Robby Gordon

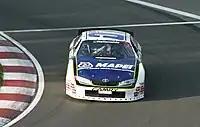
Gordon in the qualification for the 2010 NAPA Auto Parts 200 at Circuit Gilles Villeneuve in Montreal.

Robby Gordon participated in several Busch races in 2006, including a few for Dale Earnhardt Jr.'s Nationwide team (JR Motorsports). The most notable highlight of his season was a thrilling second-place finish at Watkins Glen on August 12. Driving his own No. 7 Chevy, Gordon went door-to-door with Kurt Busch, driver of the No. 39 car for Penske South Racing, for the final few laps. Gordon gained ground in the chicane, almost catching Busch. The two cars went wildly into the grass and dirt, almost wrecking each other. Gordon was able to save his car, as Busch went down the final straightaway to win the race. While being interviewed in victory lane, Busch gave Gordon praise for a great race and said it reminded him of his race with Ricky Craven at Darlington in 2003.